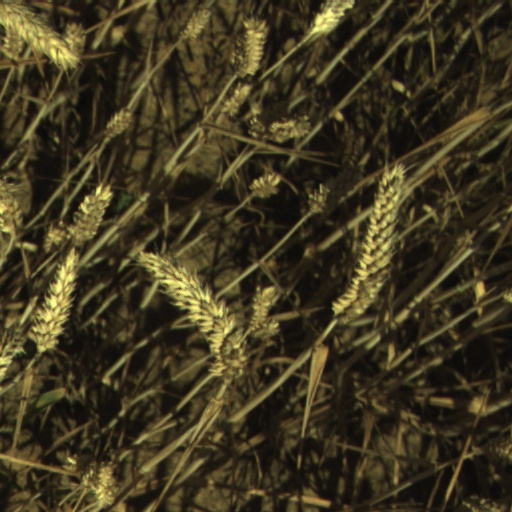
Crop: wheat